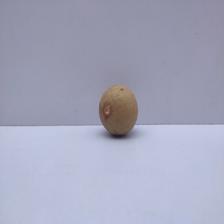
Size: Small